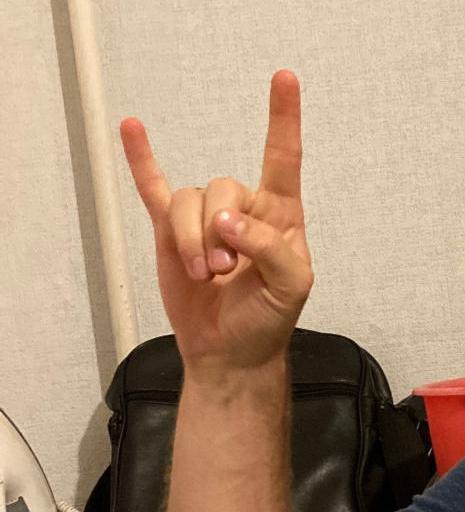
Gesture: rock